Udayana University

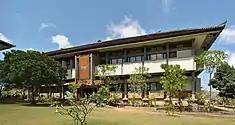
HB Building in Bukit Campus

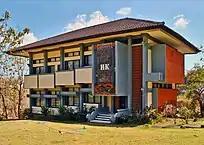

Nias Street in Denpasar was the original campus of Udayana University which was established in 1958. On this campus, is situated the fabulous Statue of Saraswati, the Goddess of Knowledge, a monument for the love of science and technology. It is now home to the Faculty of Letters and postgraduate programs (Masters and Doctorate) of Cultural Studies.